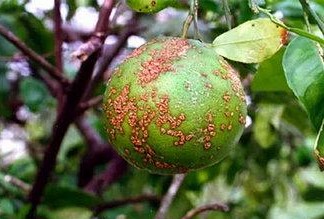
Plant: Citrus
Disease: citrus canker